Question: Please indicate a possible affordance area of the bench that can be used for lying on
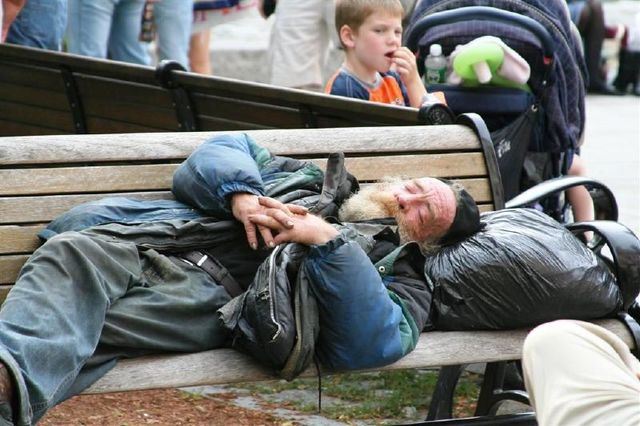
Answer: [1.5, 233.5, 637.5, 402.5]